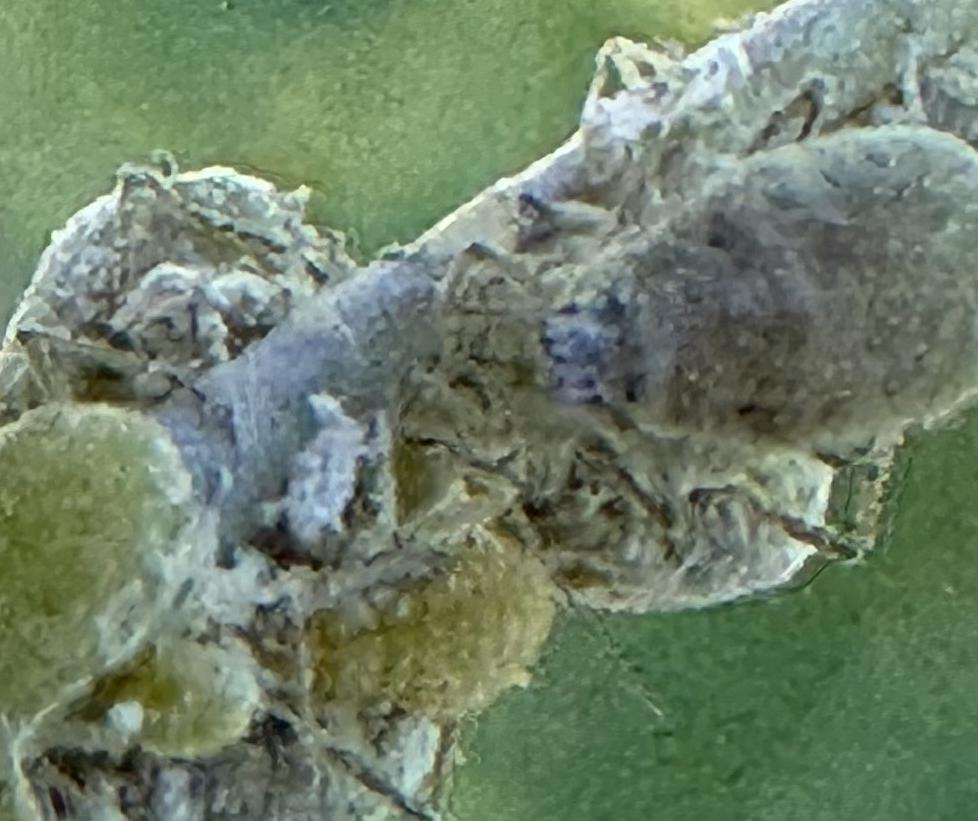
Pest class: cabbage_aphid